Kingfisher Sky

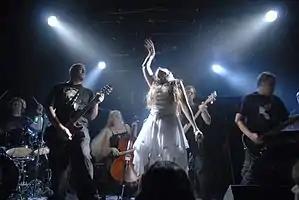
Kingfisher Sky live in Groningen/NL

Kingfisher Sky is a Dutch progressive metal band from Netherlands, created and led by drummer Ivar de Graaf.